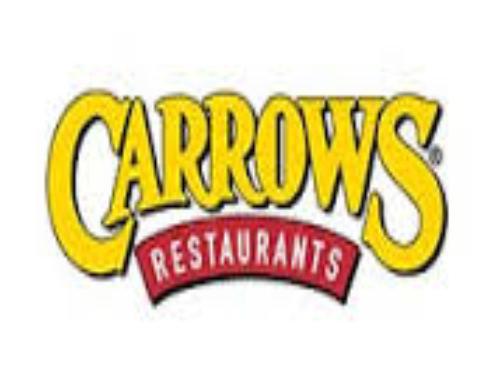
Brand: Carrows
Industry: Food